Manuel Marques de Sousa, Count of Porto Alegre

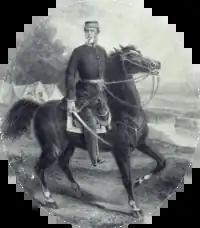
Porto Alegre around age 62, c. 1866

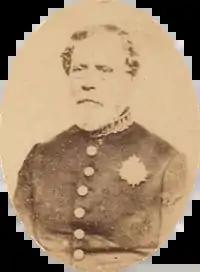
Porto Alegre, around age 63, c. 1867

In December 1864, the dictator of Paraguay, Francisco Solano López, ordered the invasion of the Brazilian province of Mato Grosso (currently the state of Mato Grosso do Sul), triggering the Paraguayan War. Four months later, Paraguayan troops invaded Argentine territory in preparation for an attack on Rio Grande do Sul. The situation in Rio Grande do Sul was chaotic, and the local military commanders were incapable of mounting an effective resistance to the Paraguayan army. The Baron of Porto Alegre offered to return to active duty, and on 21 July 1865, the government gave him command of the Brazilian land forces in Rio Grande do Sul. He set out for Uruguaiana, a small town in the province's west, where the Paraguayan army was besieged by a combined force of Brazilian, Argentine and Uruguayan units.